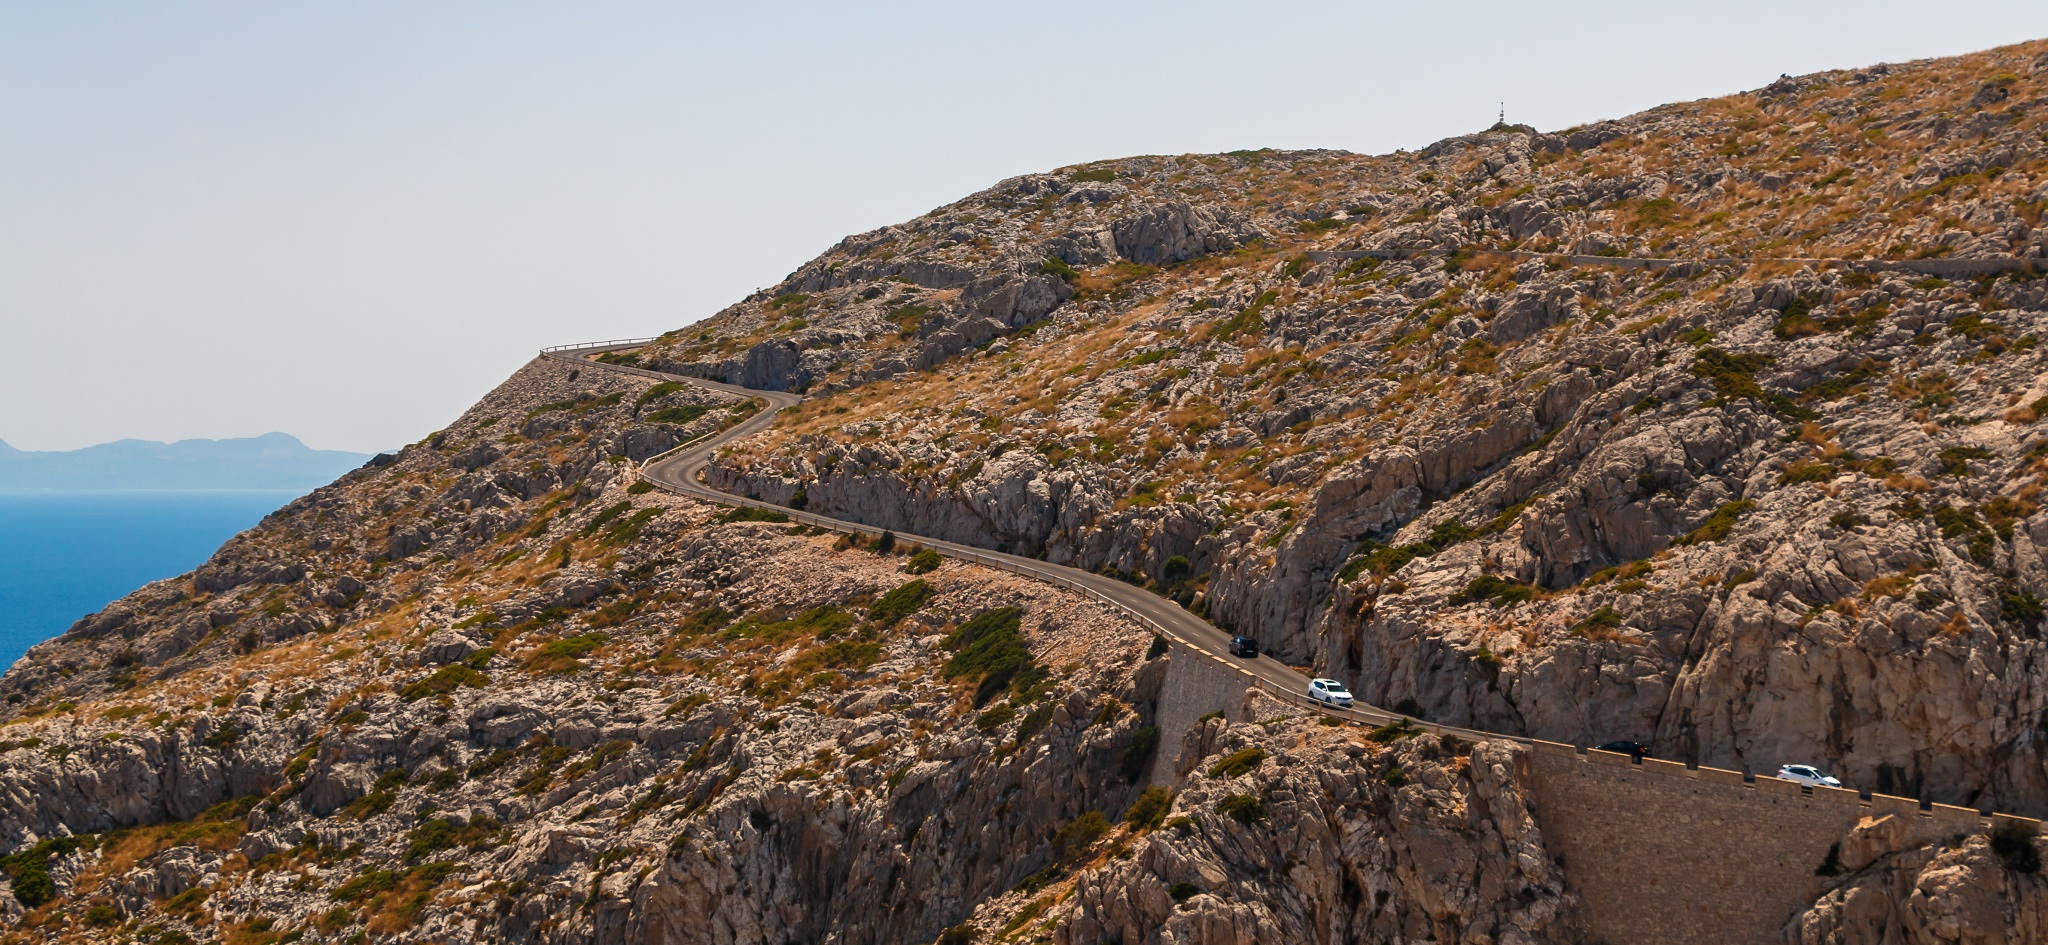
landscape, sea, coast, path, rock, wilderness, walking, mountain, trail, hill, panorama, travel, cliff, terrain, ridge, winding road, summit, reef, geology, cars, badlands, plateau, fell, majorca, cape, wadi, reefs, landform, on the road, formentor, cap de formentor, natural environment, geographical feature, mountainous landforms, formentor in majorca, majorka